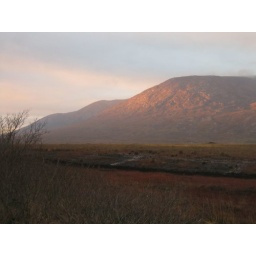
another shot of the orange glow against the mountains